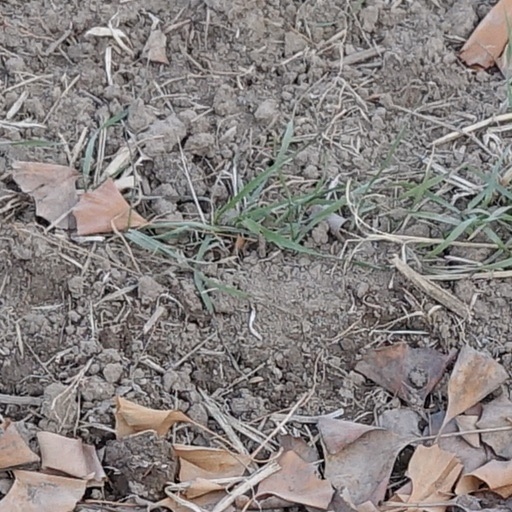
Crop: wheat